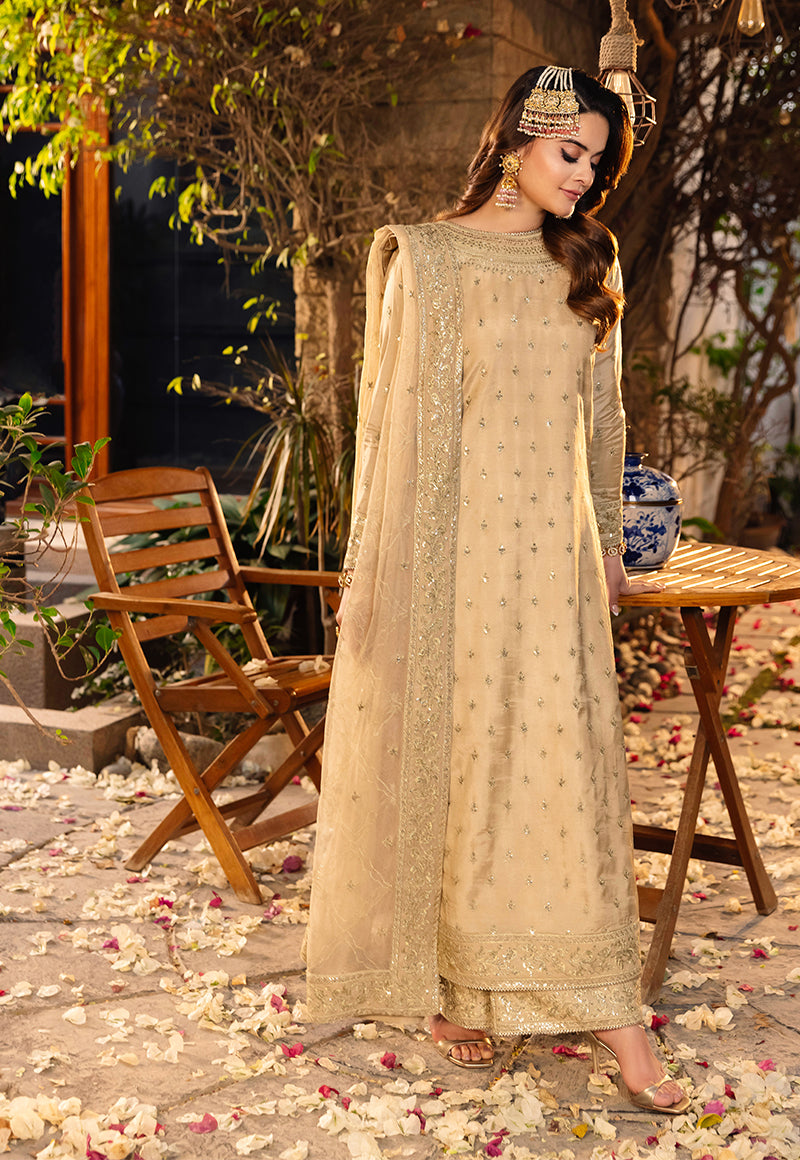
golden beige embroidered net salwar